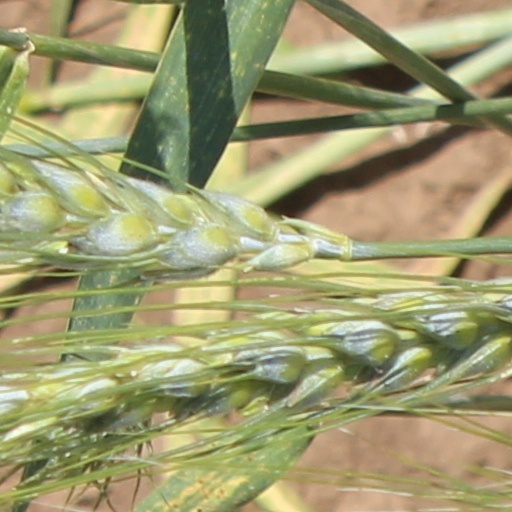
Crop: wheat